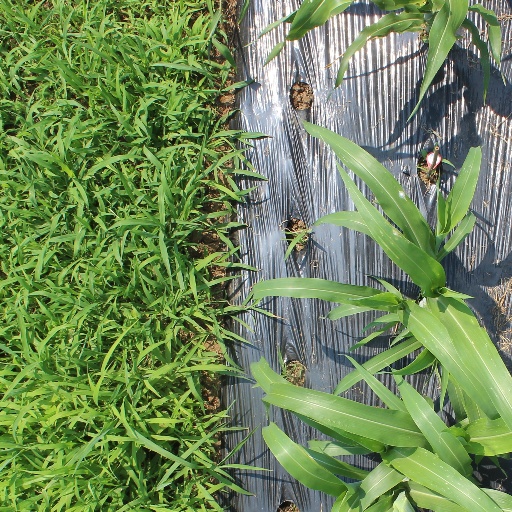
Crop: sorghum